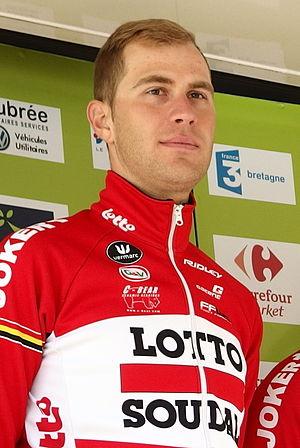
Tour de Bretagne 2015 - Présentation des équipes au départ de la troisième étape à Baud - Équipe Lotto-Soudal U23 Depicted person&#58
Frederik Frison est un coureur cycliste belge, membre de l'équipe Lotto-Soudal.